First Territorial Capitol of Kansas

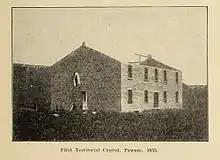
Under construction, still roofless and with a maintenance opening in the west end, 1855

Governor Reeder had announced in April, 1855, his intention to call the legislators to convene in Pawnee, at which time construction rapidly took place around town, including of the capitol. But the building was not finished when the designated date arrivedfloorboards were not nailed down, windows and doors had not been installed and the roof was not finished. A hole in the exterior wall left for construction purposes still remained at the second floor. The builders even worked through day and night on the Sunday before the session to complete the project, but this added to the disgust of the legislators, as Pawnee was a community that recognized the Sabbath. "No good law could ever be enacted within the four walls that had witnessed such desecration," one lawmaker said, according to a town resident.